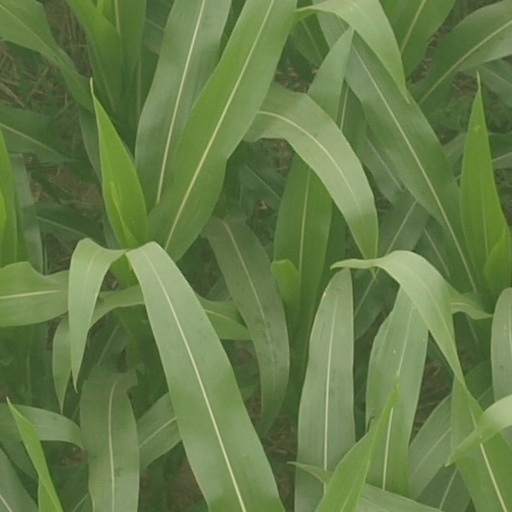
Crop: maize; corn